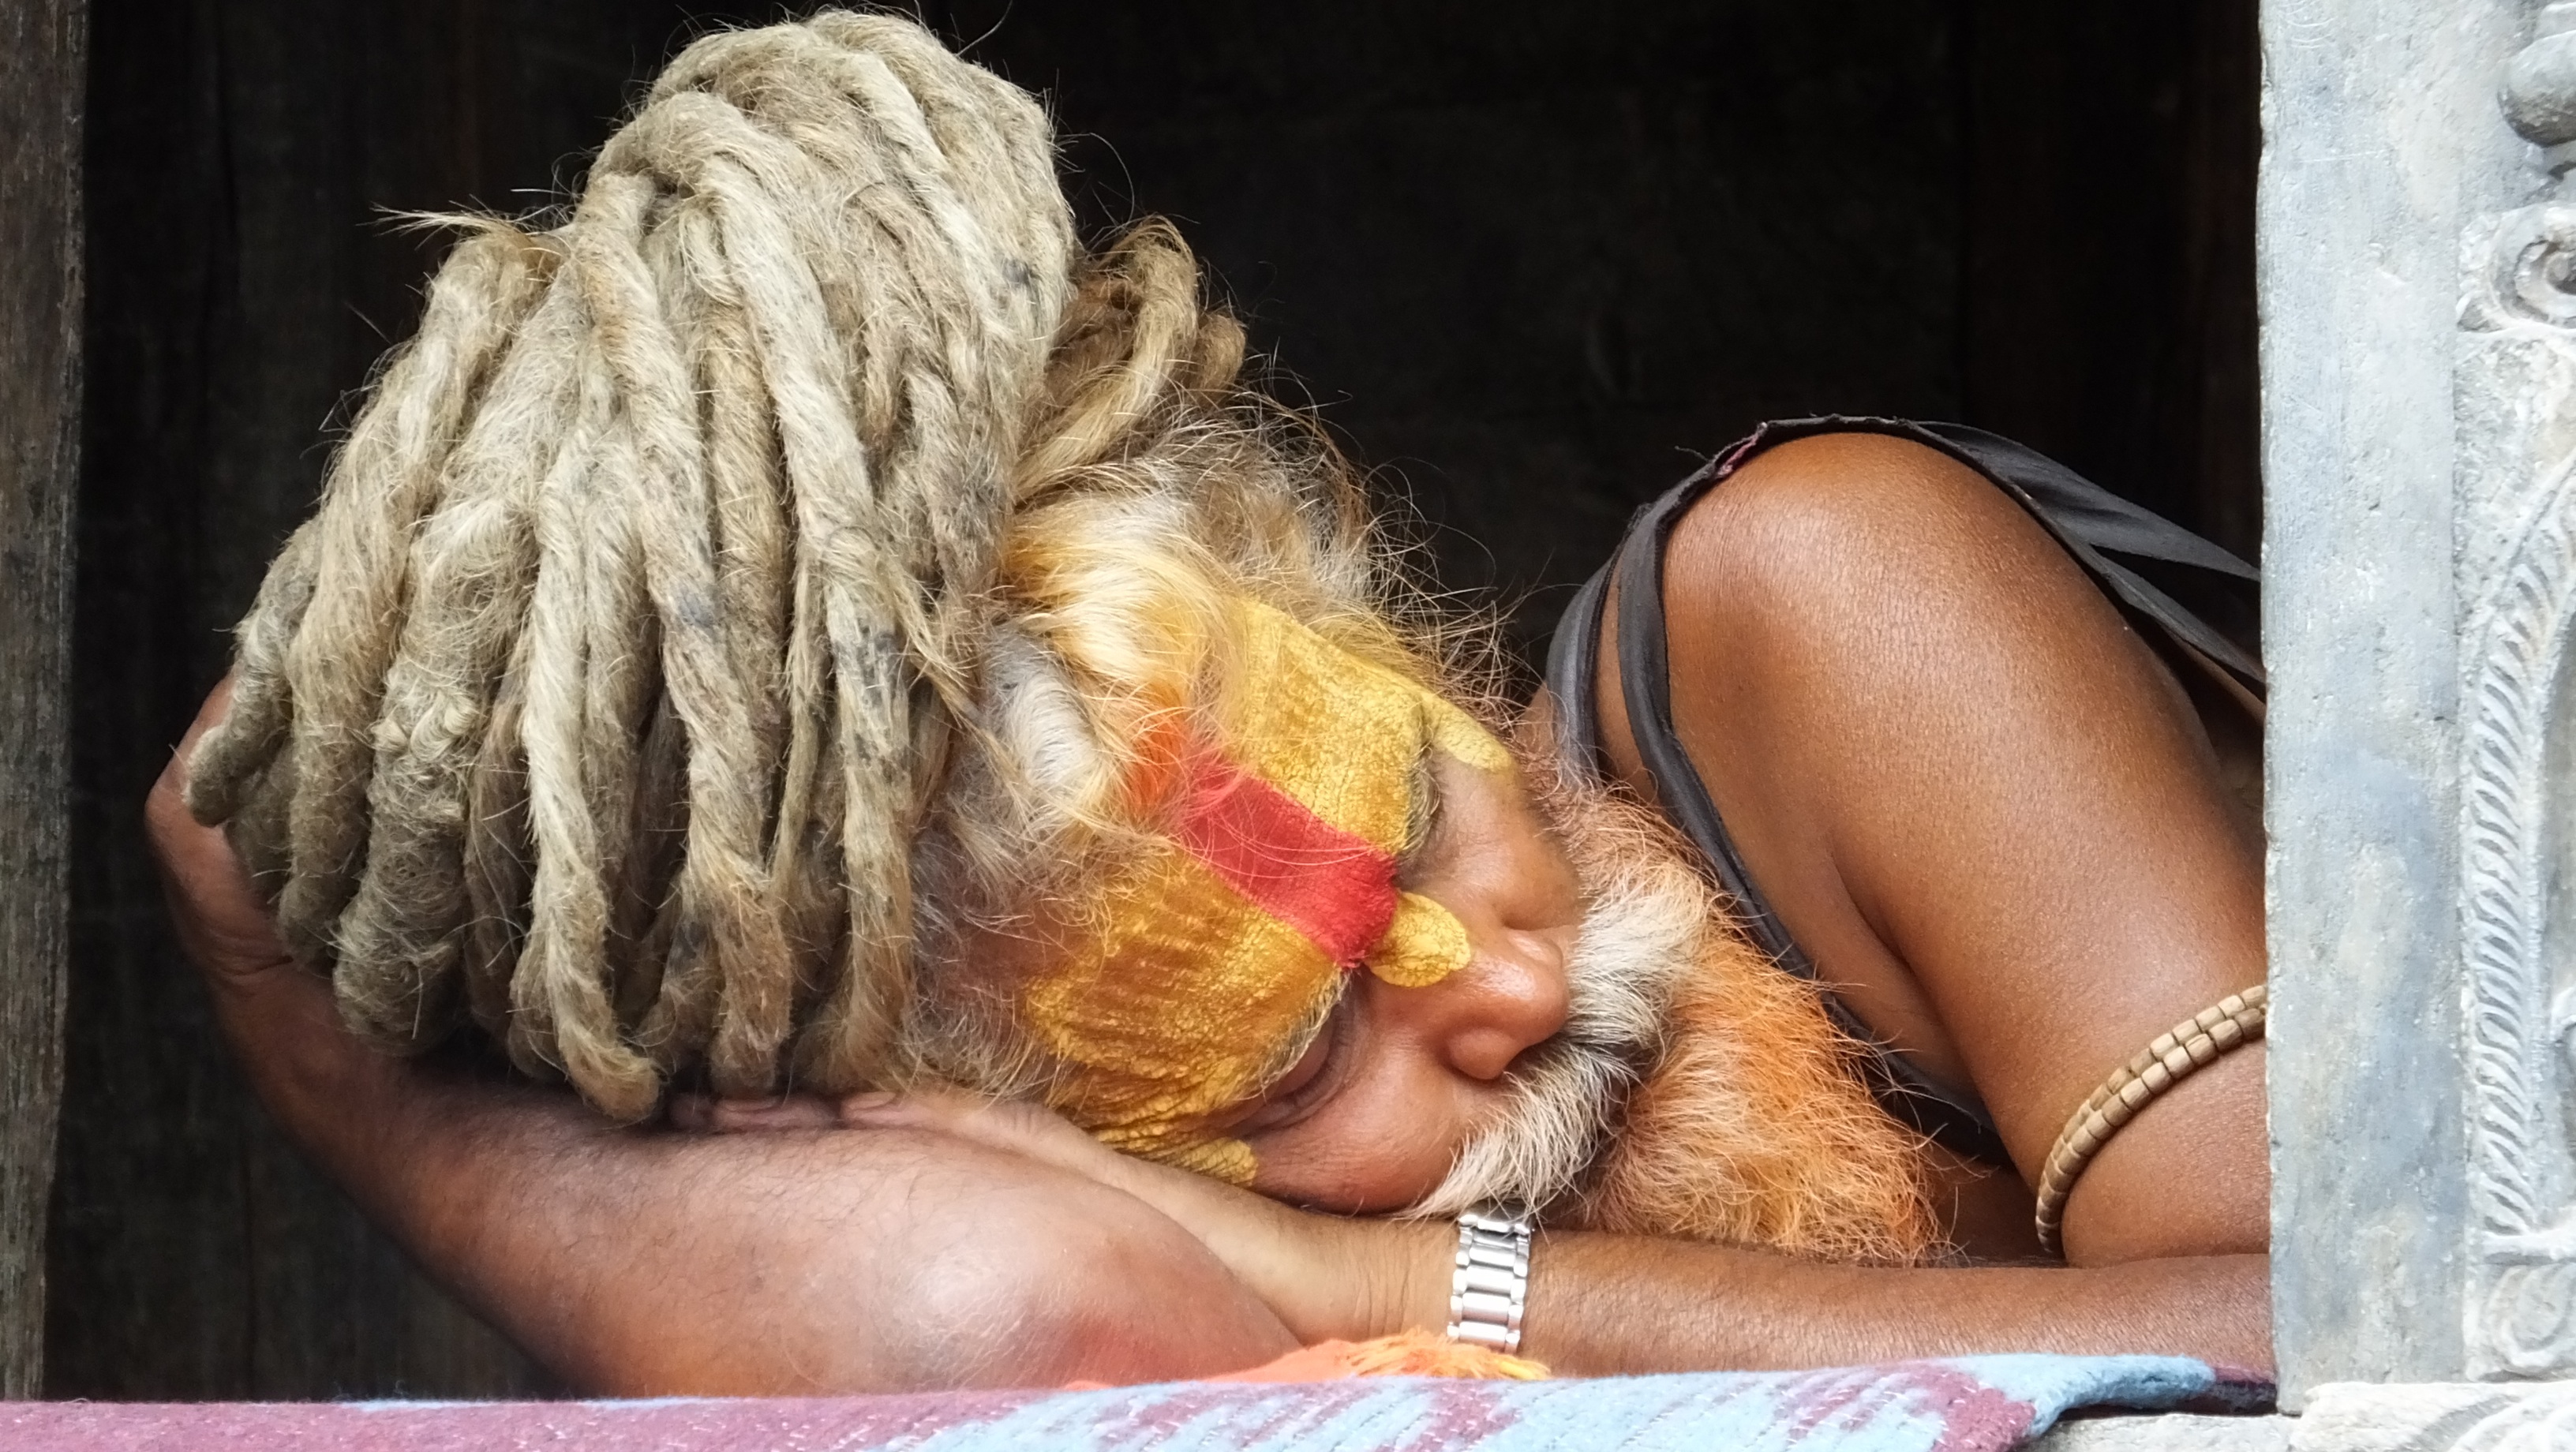
hand, hair, hairstyle, long hair, nepal, temple, skin, beauty, blond, image, hindu, spirituality, interaction, kathmandu, nepalese, shiva, yogi, pashupatinath, kath